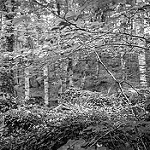
Label: B & W